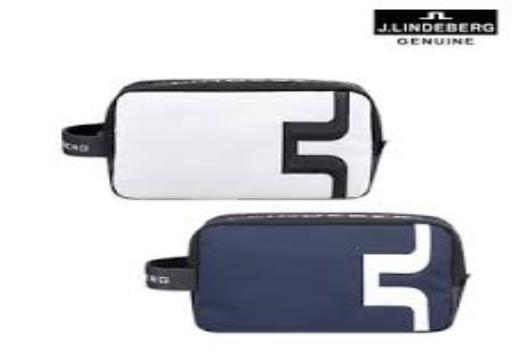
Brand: jlindeberg-2
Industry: Clothes